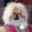
Label: dog